The Invisible Man (film series)

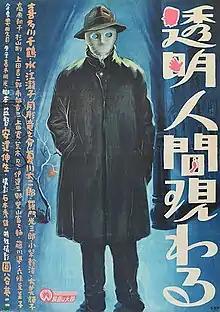
Film poster for the Japanese film "The Invisible Man Appears" (1949).

Unlike other Universal properties, "The Invisible Man" did not receive any remakes from companies such as Hammer Film Productions. In Japan, Daiei Film made their own Invisible Man films. The first was "The Invisible Man Appears" (1949), one of Japan's first science fiction films. The film resembles "The Invisible Man's Revenge" as its plot revolves around using the Invisible Man for a heist. Special effects involving the invisible man unravelling himself from bandages and objects moving themselves across the rooms were described by Newman as being "lifted" from the 1933 film. Daiei Film generally did not make many science fiction films until the 1950s with "Warning from Space" (1956) and another Invisible Man themed film with "The Invisible Man vs. The Human Fly" (1957). Universal's film series added a key plot element of invisibility driving the invisible person insane that would be in many of the later Invisible Man-themed films. This is seen in films such as "The Invisible Man Appears" (1949), "The Invisible Maniac" (1990) and "Hollow Man" (2000).